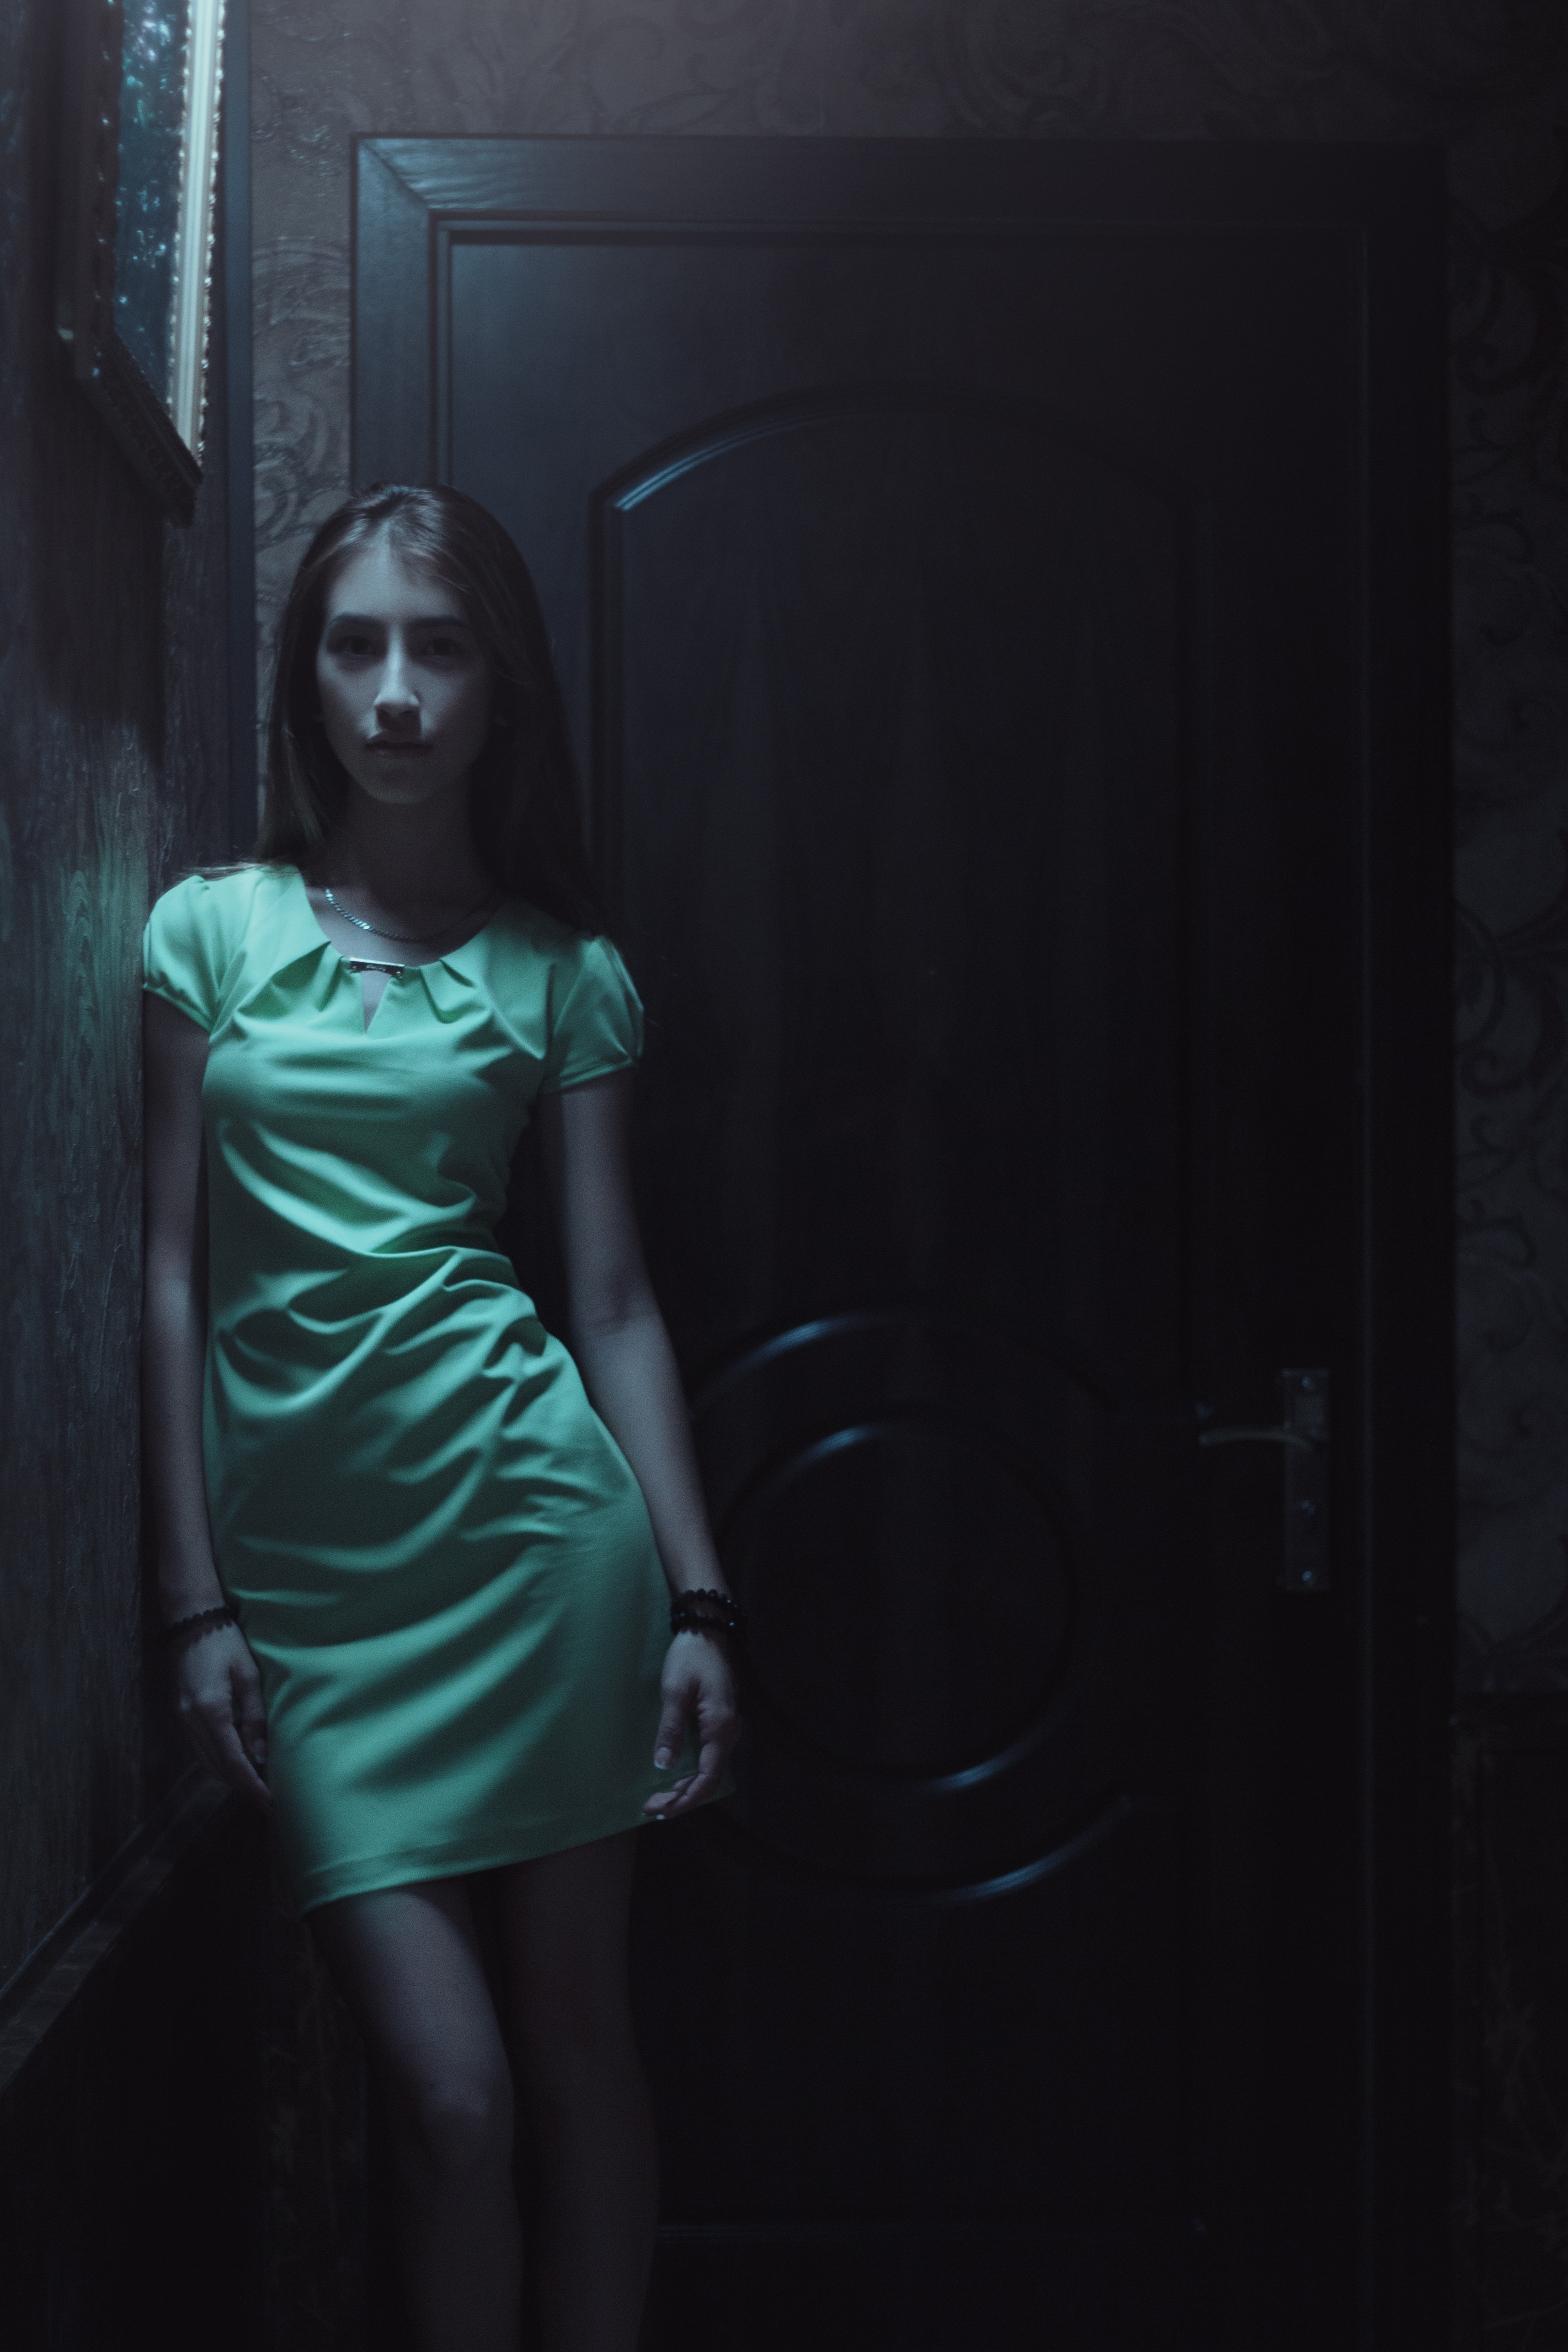
person, light, girl, sun, woman, hair, photography, view, summer, female, mystic, portrait, model, green, youth, color, office, studio, darkness, fashion, blue, black, jacket, hairstyle, long hair, shoes, eyes, art, girls, dress, happiness, hands, bright, photograph, lips, beauty, sexy, style, image, posture, photoshoot, emotions, dark background, black background, photo shoot, a vampire, vampire girl, mystical portrait of a girl, facial expressions, gloominess, portrait of a girl